Bryaninops yongei

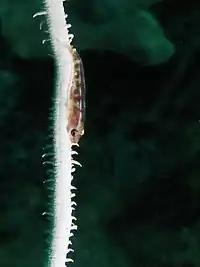
"B. yongei" at Sumbawa, Indonesia

Bryaninops yongei, the wire-coral goby or whip coral goby, is a benthic species of goby widely distributed from the tropical and subtropical waters of the Indian Ocean (including the Red Sea) to the islands in the center of the Pacific Ocean.